Describe the emotion expressed in this image:  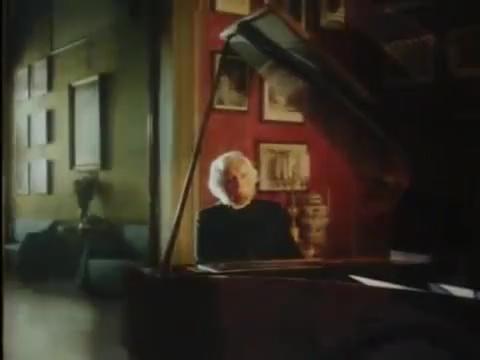
This person displays Suffering, valence and arousal with high intensity.